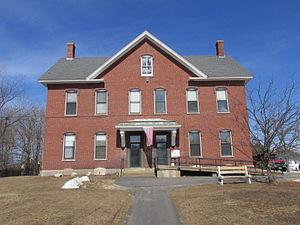
Allenstown est une municipalité américaine située dans le comté de Merrimack au New Hampshire. Selon le recensement de 2010, sa population est de 4 322 habitants.